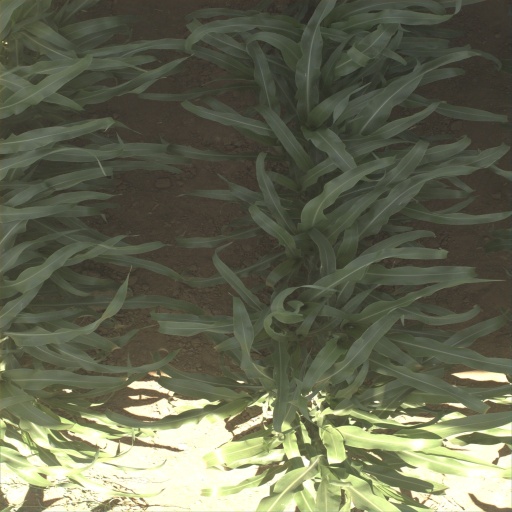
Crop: sorghum